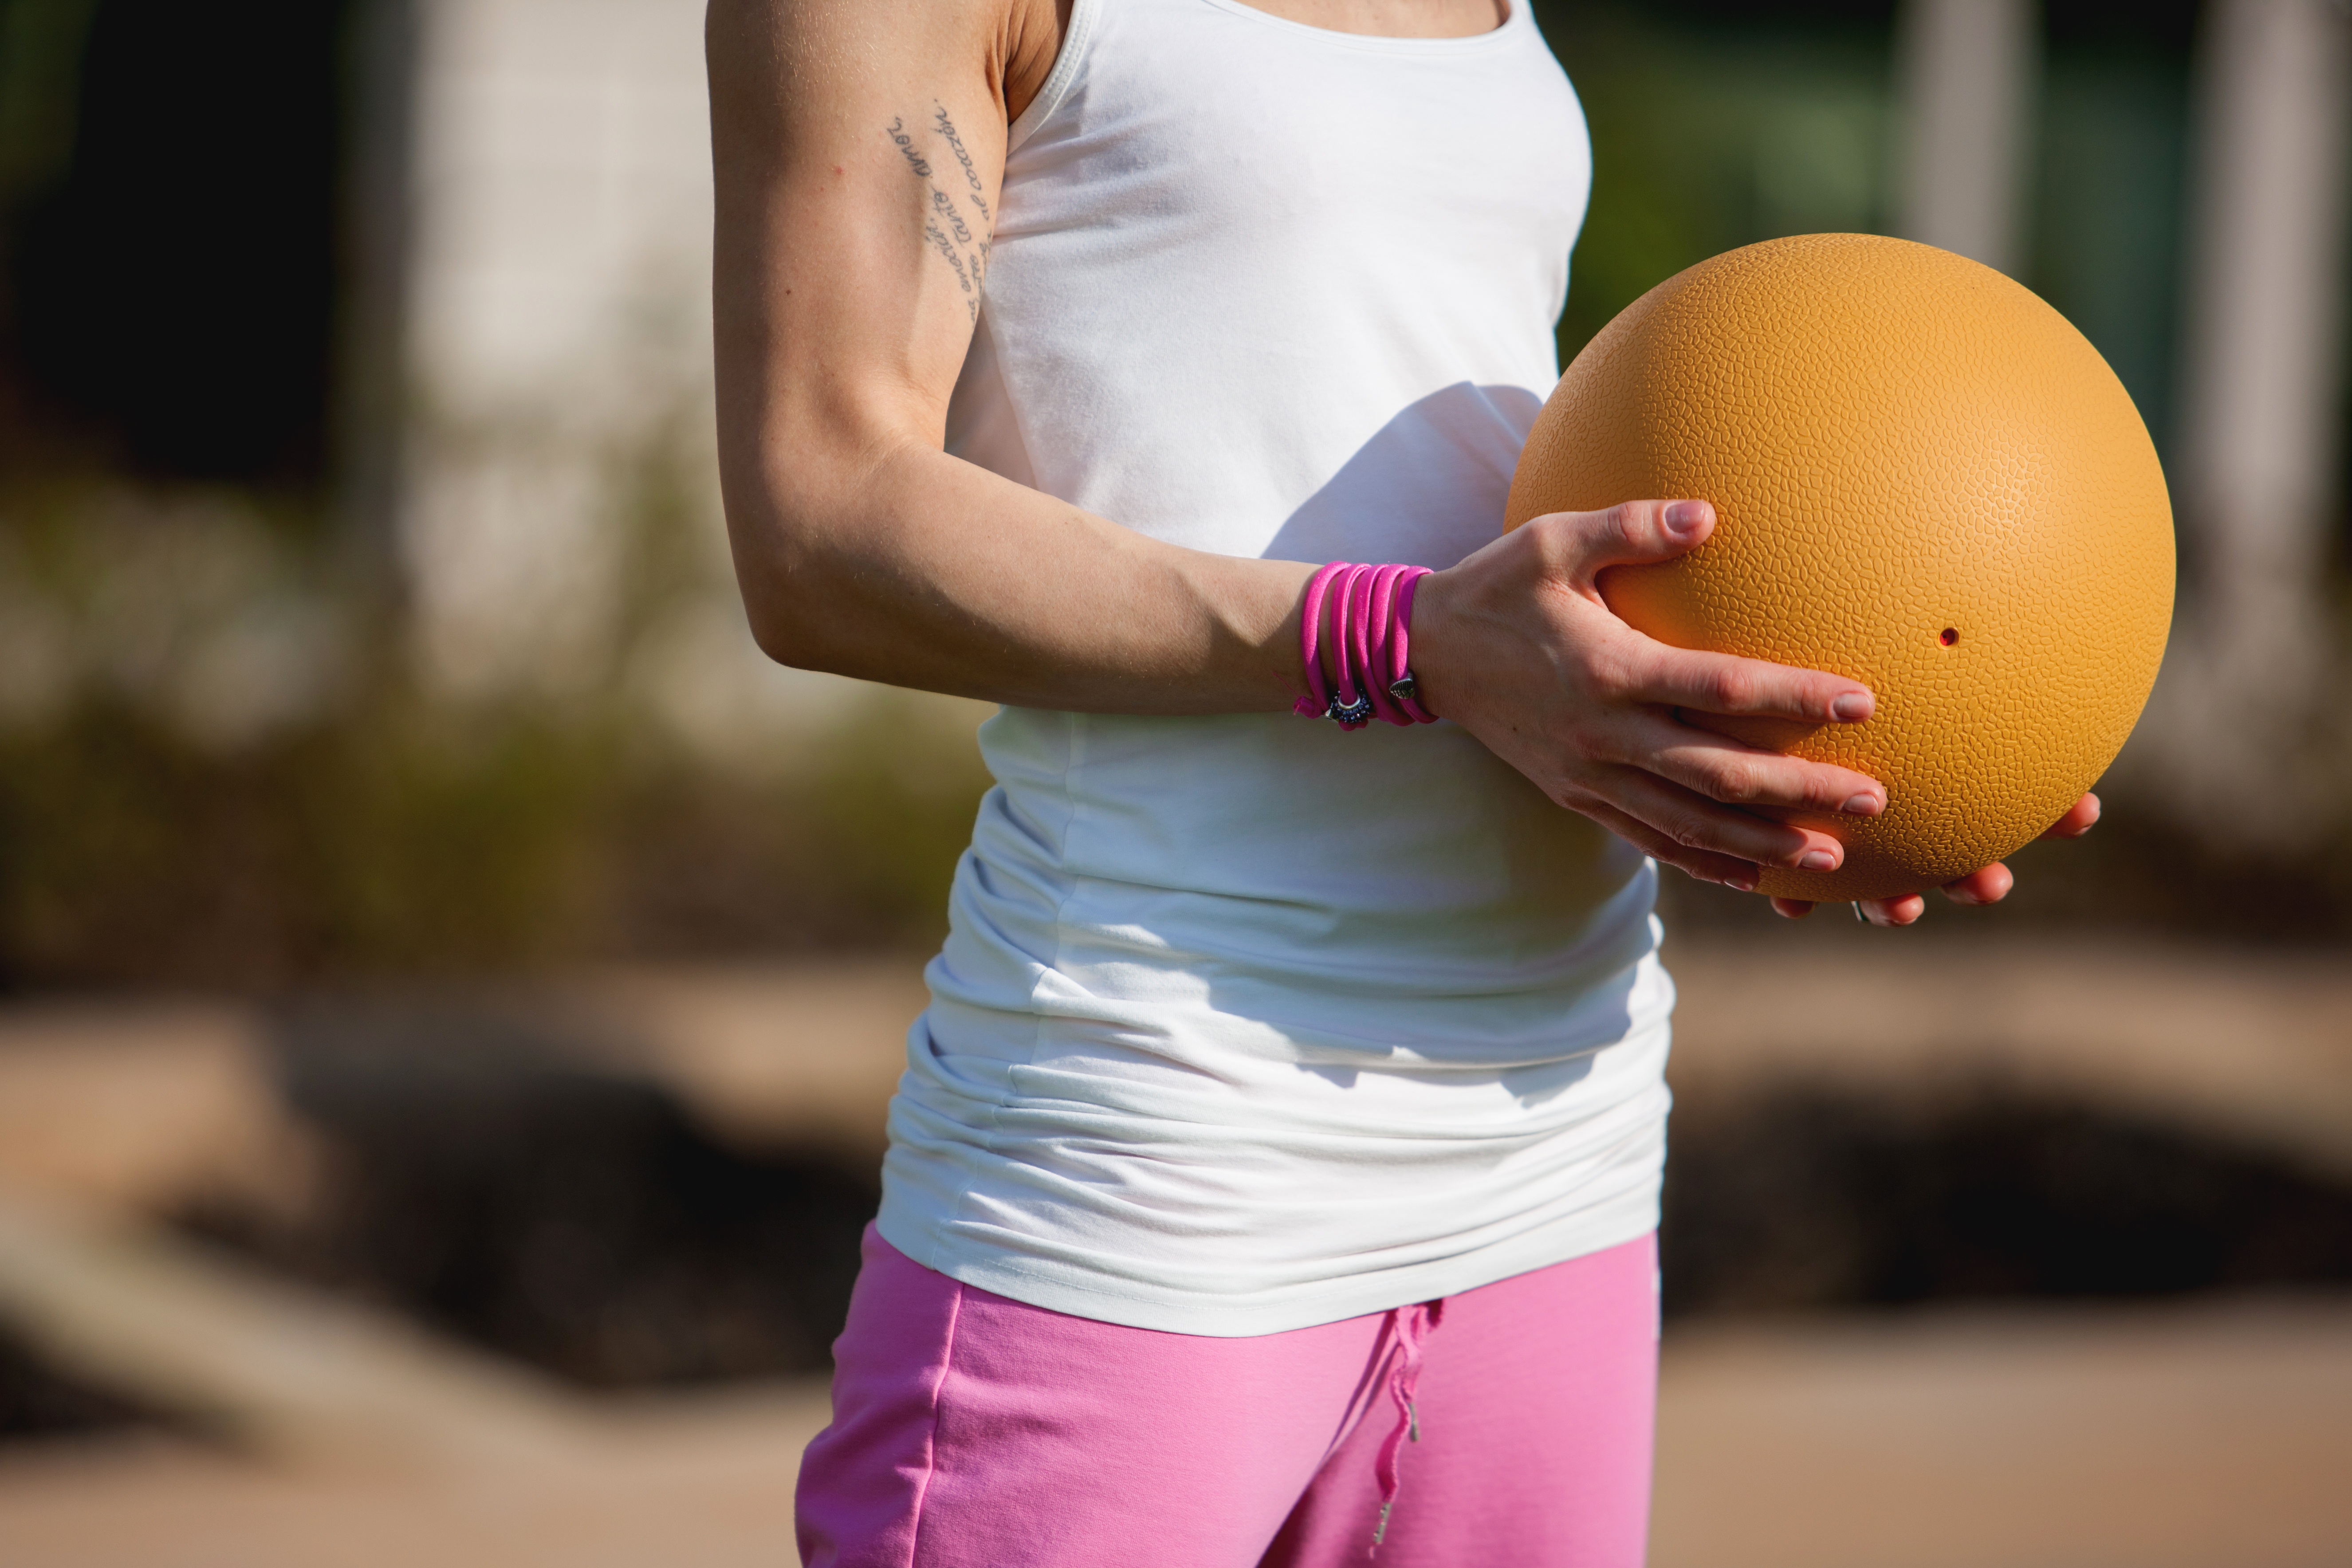
girl, woman, leg, yellow, pink, arm, fitness, muscle, sports, ball, abdomen, physical fitness